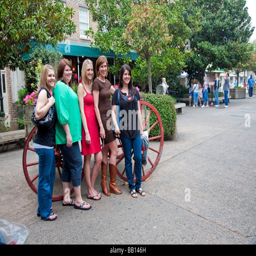
tourist 's are getting the picture taken